Stećak forms

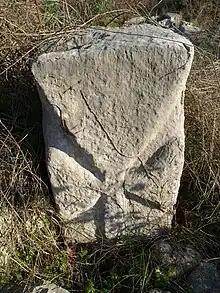
Stećaks are cut in many different ways, however still upon well-defined basic forms

Stećak forms, that is, shapes and dimensions of the megalithic tombstone known as stećak, is what make stećaks extremely attractive. Stećaks are mostly of large dimension and in rare cases smaller ones were cut. However, the very basic division of stećak is between lying or horizontal and standing or vertical ones, which was introduced by Dimitrije Sergejevski in 1952. The first group includes stećci in the form of a "slab", a "chest" (or "box"), a "chest" with a "pedestal", a "gable" and a "gable" with a "pedestal", while the second group includes stećci with two forms - "columns" and "crosses". In addition to these basic forms, which have several subtypes and variants, there are also "amorphous" stećci, which are simplest ones and usually without any elaborate finishing decorations or inscriptions.